Georgian Legion (1915–1918)

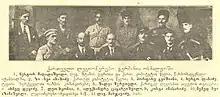
Members of the Georgian Legion

The World War I-era Georgian Legion was formed in 1915 by Count Friedrich Werner von der Schulenburg, a former German vice-consul in Tiflis, who then served as a German liaison officer with the Ottoman 3rd Army. He was supported by the German Empire-based Committee of Independent Georgia. The reinforcements were raised largely from refugees from the Muslim Georgian areas and Lazistan, as well as from Prisoners of War.